Wimpole Estate

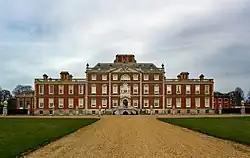
The entrance front

Wimpole Estate is a large estate containing Wimpole Hall, a country house located within the civil parish of Wimpole, Cambridgeshire, England, southwest of Cambridge. The house began in 1640 and its of parkland and farmland are owned by the National Trust. It is the only visitor attraction in the National Trust portfolio that has a working farm, Home Farm, which is one of the largest centres for rare breeds in the UK. The estate is generally open to the public and received more than 370,000 visitors in 2024.